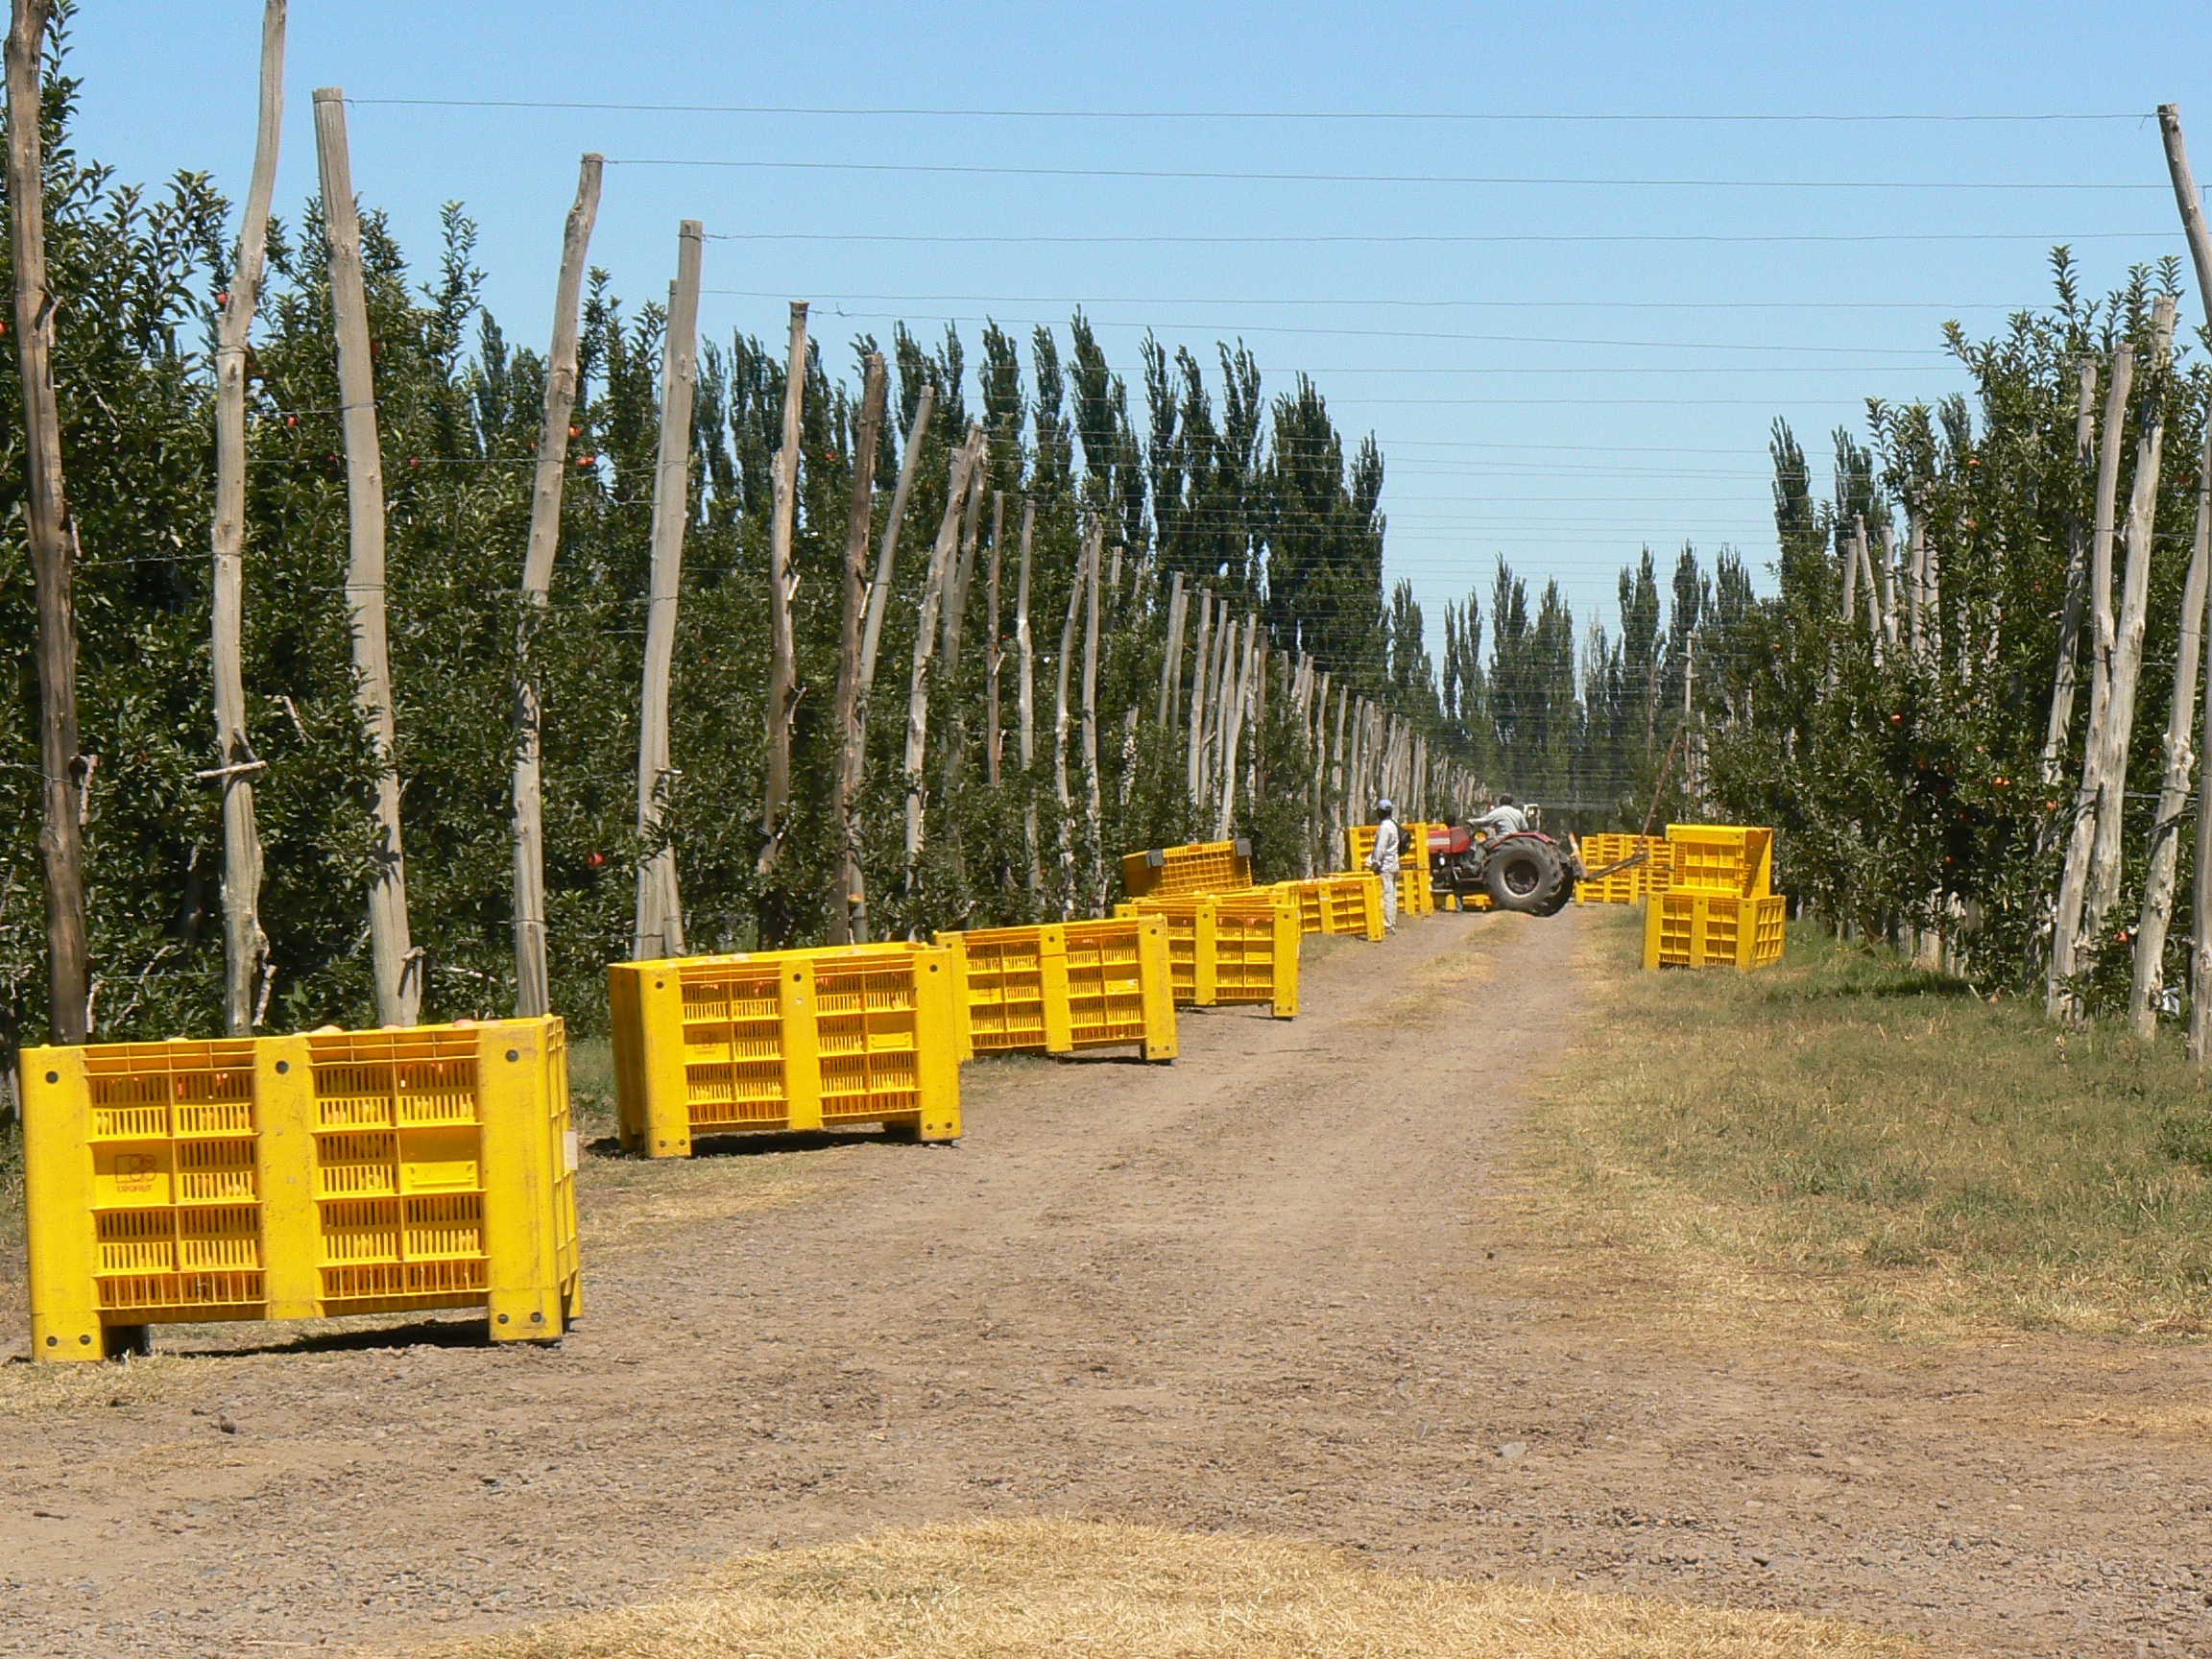
fence, food, pasture, ranch, agriculture, mature, apple harvest, black river, land lot